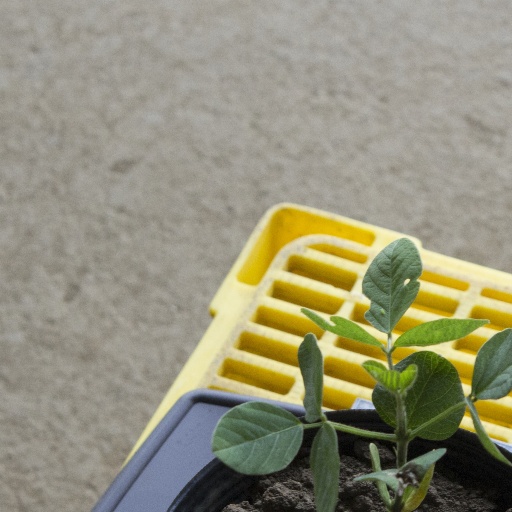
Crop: soybean